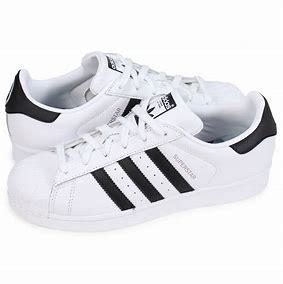
Brand: Adidas
Model: Superstar